Walt Whitman's lectures on Abraham Lincoln

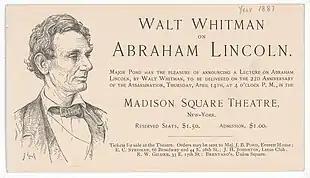
An announcement of the lecture at Madison Square Theatre

In the mid-19th century, public lectures in the United States became regarded as a platform for well-known Americans to reach large numbers of people. Because of this, the lecture became directly associated with celebrity and fame. By the 1870s, Whitman had long sought to be a lecturer, writing several lectures and delivering one as early as 1851, at the Brooklyn Art Union.